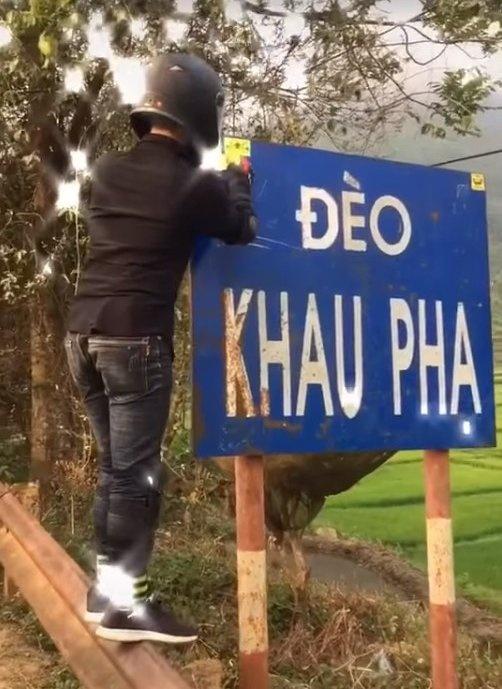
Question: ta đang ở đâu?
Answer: ta đang ở đèo khau pha